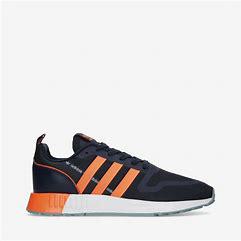
Brand: Adidas
Model: Multix